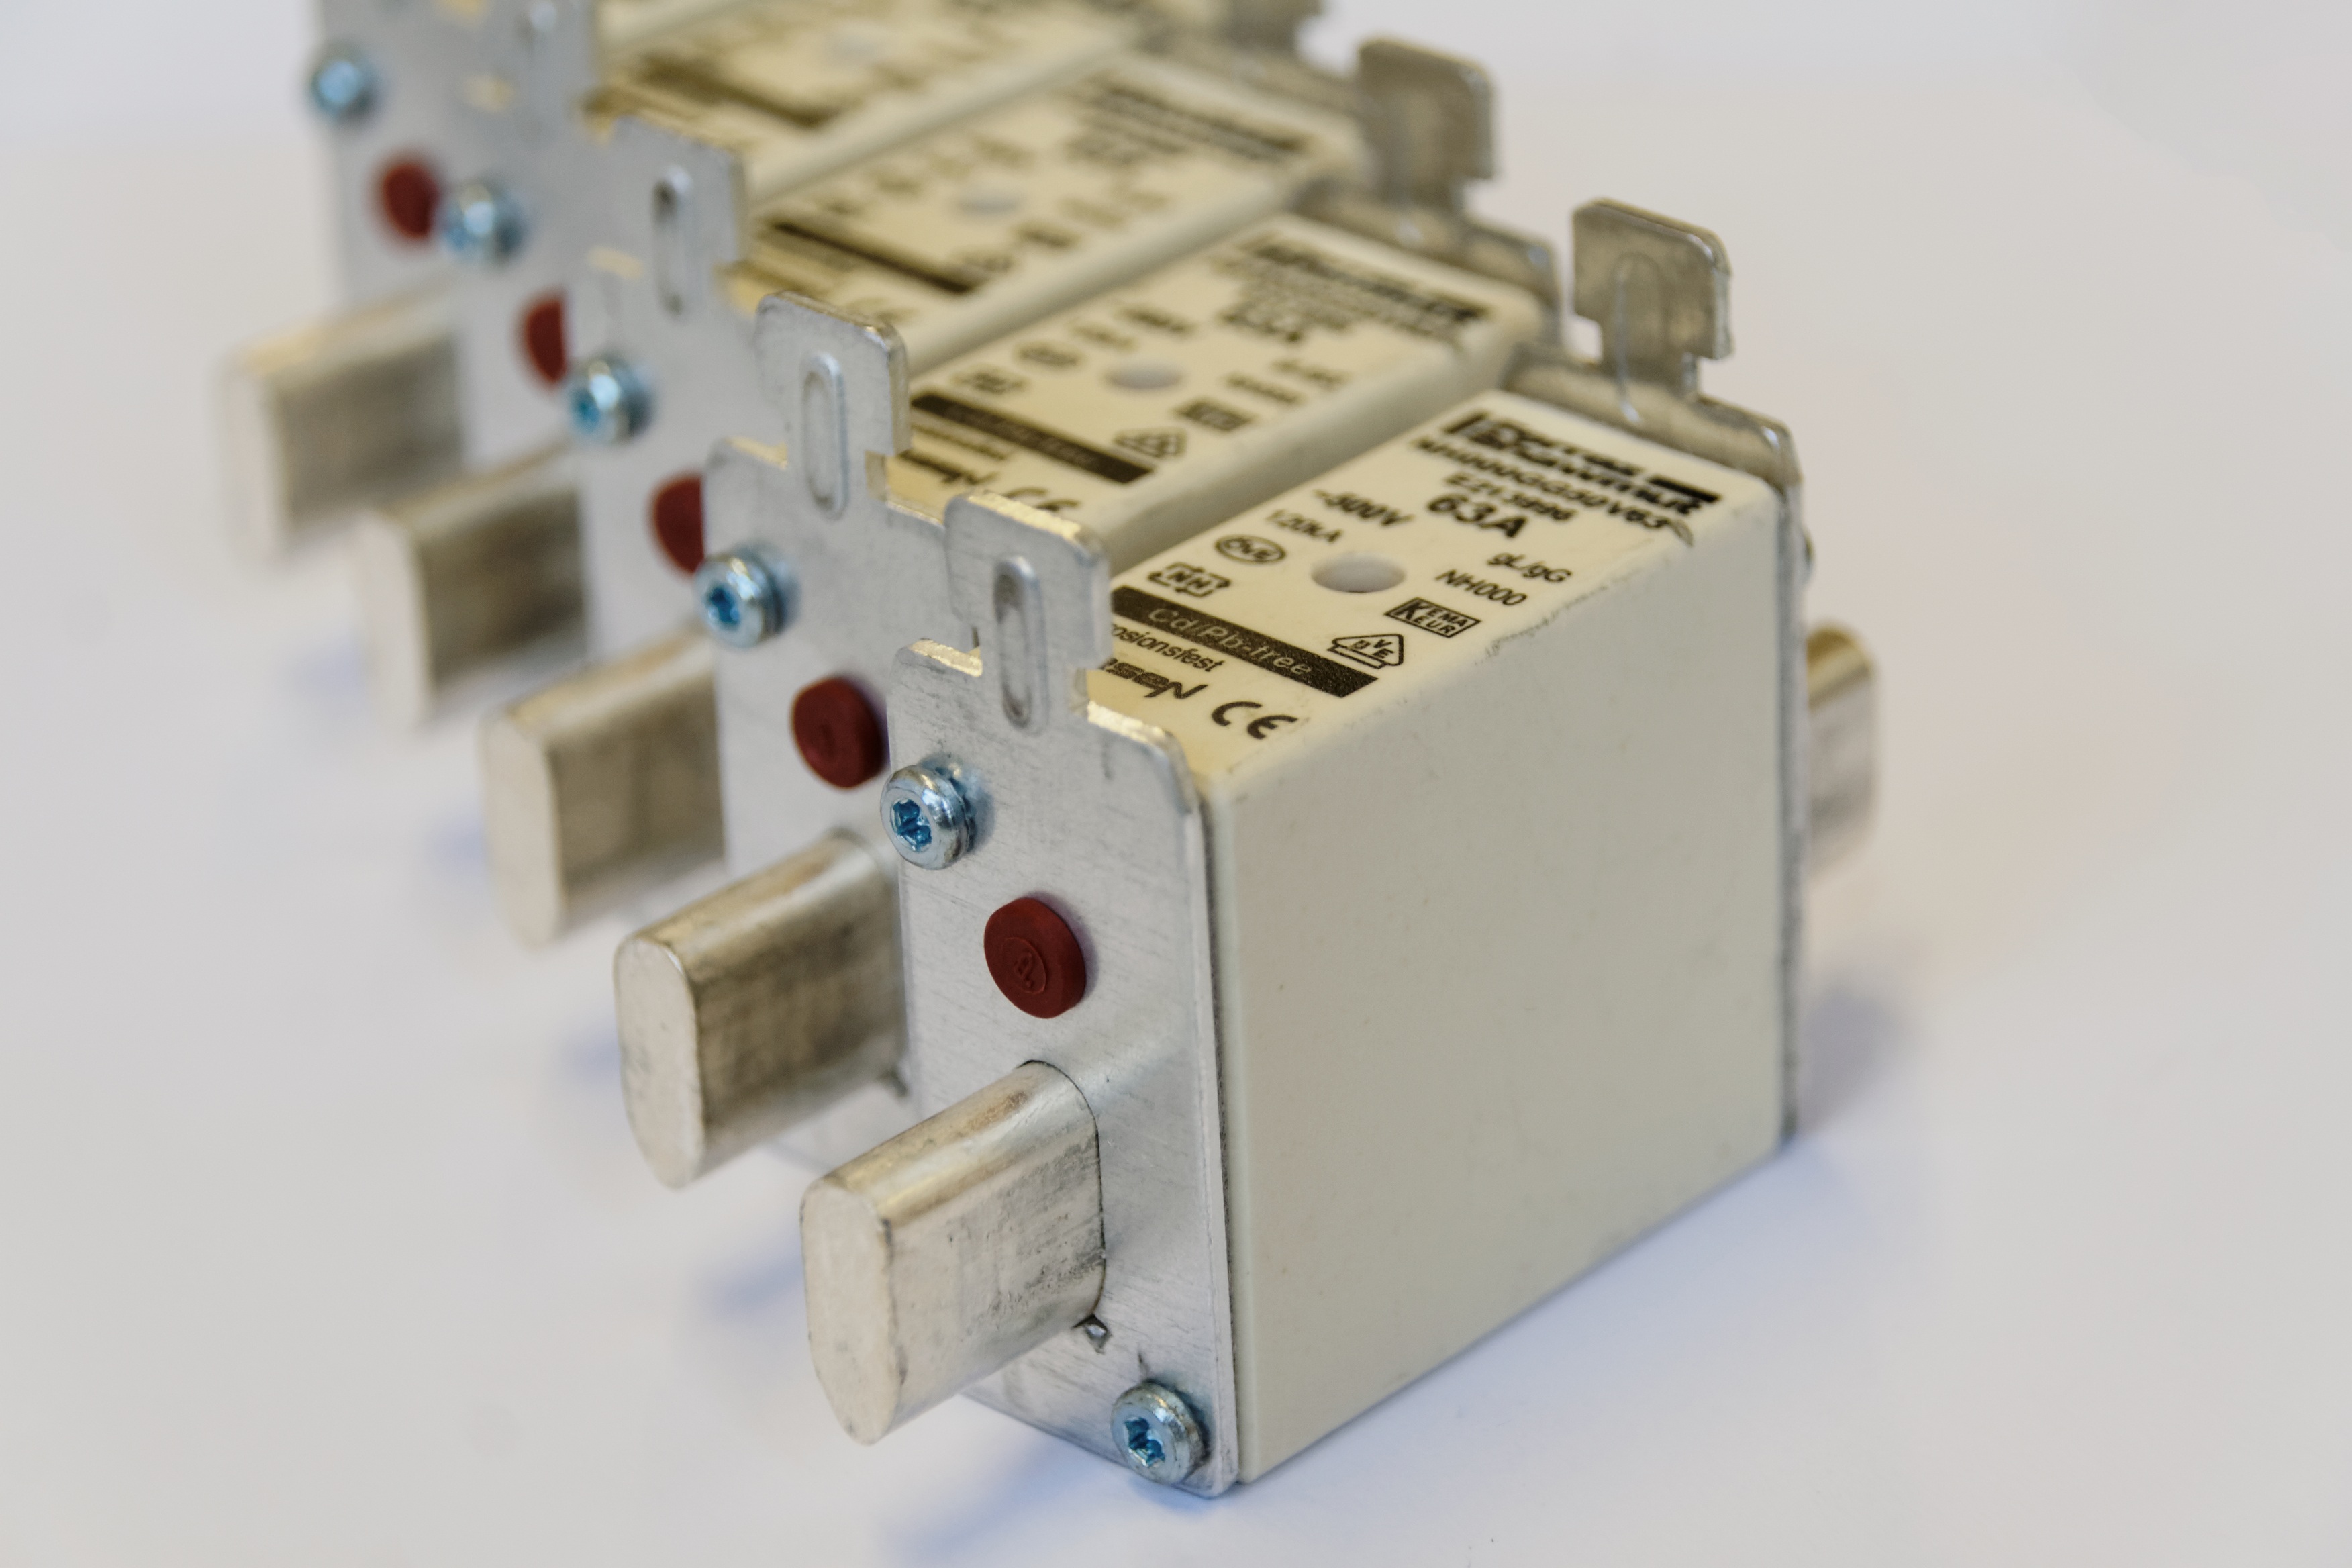
technology, profession, craft, electricity, energy, product, current, electronics, performance, protection, elektrik, electrician, backup, voltage, power supply, electronic device, circuit component, nh fuse, nhsicherung, armor assurance